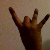
The image shows a hand gesture representing the number 8 in Indian Sign Language.